Operation Amarillo

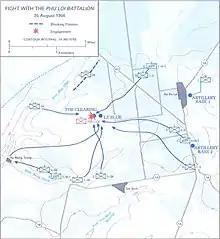
Operation Amarillo, 25 August 1966

On 23 and 24 August the two infantry battalions patrolled the surrounding areas without locating any Viet Cong presence. On the morning of 25 August following an overnight patrol, a 15-man unit from Company C 1/2nd Infantry began to move east to return to Firebase 1 when it was attacked by the Viet Cong "Phu Loi" Battalion and the local C62 Company. Unknown to the Americans their patrol had stumbled into a major Viet Cong base camp. The patrol took cover in a trenchline and radioed for support and the rest of Company C and 2nd Platoon, Troop C, 1st Squadron, 4th Cavalry Regiment were sent from Firebase 2 to assist them. The Viet Cong meanwhile had broken through the patrol's line and the commander called in artillery fire on their own position which broke up the attack, 9 members of the patrol took shelter in a bunker while the other members scattered.